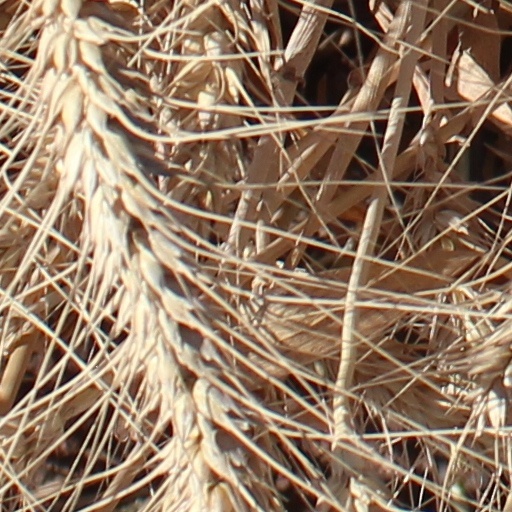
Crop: wheat